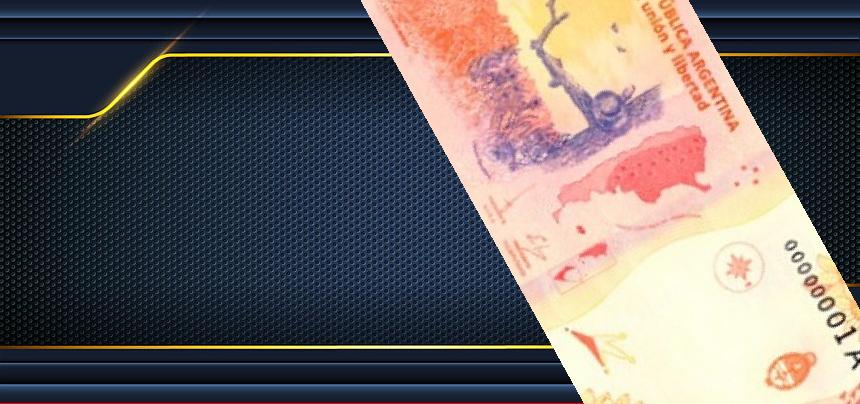
Denominación: 1000